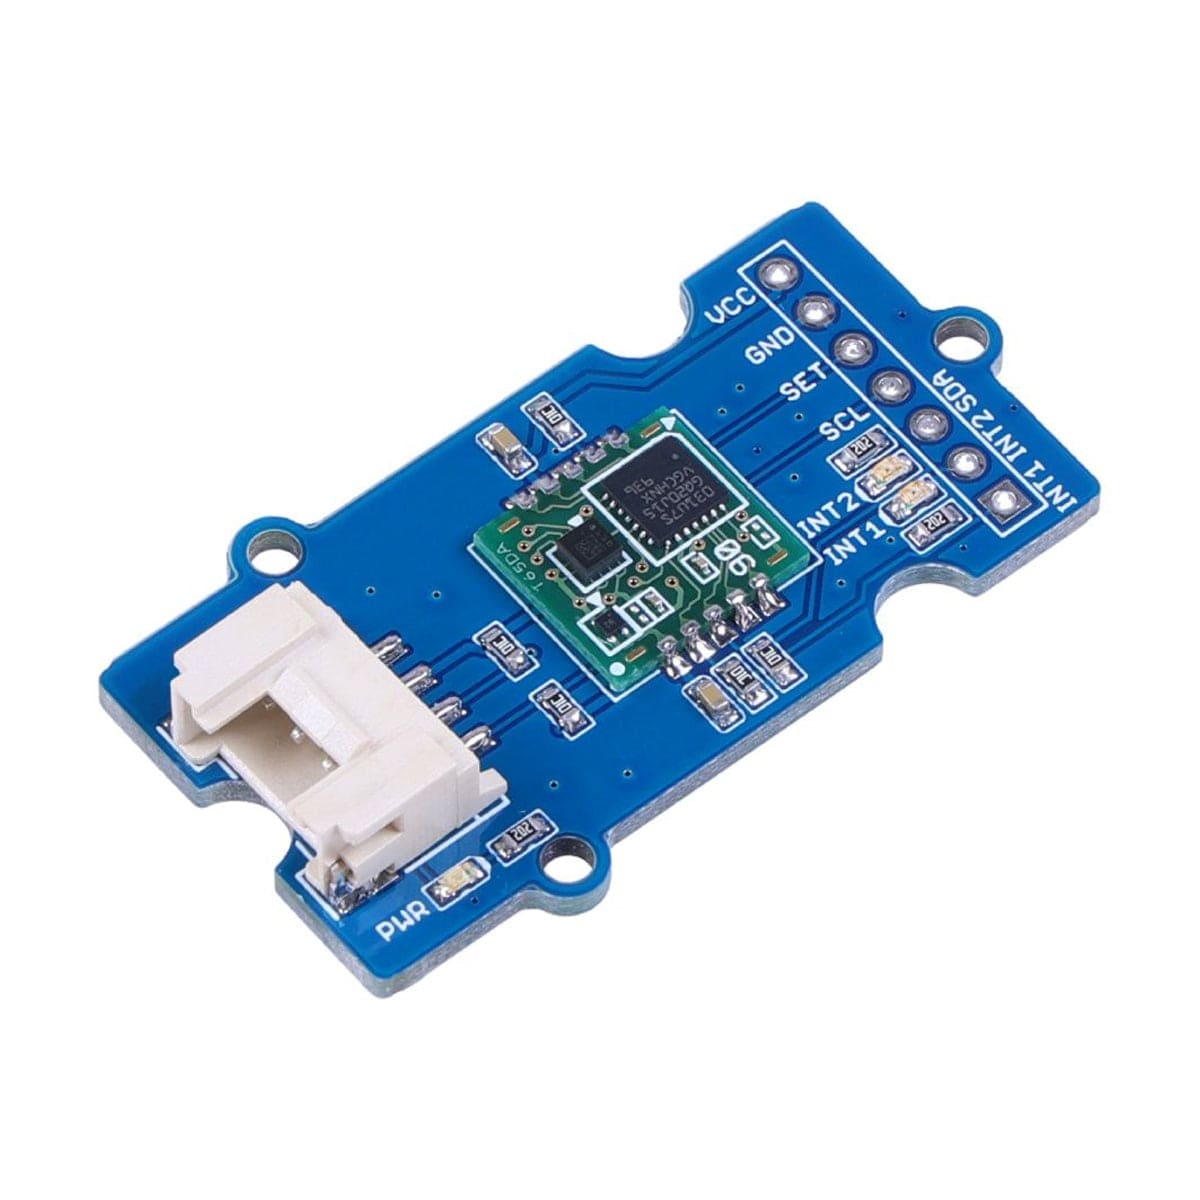
Grove D7S Vibration Sensor
This D7S Vibration Sensor is used for real-time monitoring of seismic activity. It uses a precise accelerometer and earthquake detection algorithms to identify different types of vibrations and assess their severity, which is very useful for earthquake monitoring and safety measures. This sensor is part of the Grove system and its design lets you easily connect it to Arduino boards and other compatible development platforms, expanding the variety of projects you can get started on! Features Real-Time Earthquake Detection: It uses advanced algorithms to detect and classify seismic events in real time. It can differentiate between different magnitudes of earthquakes and provide corresponding alert signals. Simple Connection and Operation : Uses the standard Grove connector (HY2.0 - 4Pin) for easy integration with other Grove modules. No complex wiring or soldering is required, making it accessible to users of all skill levels. Low Power Consumption: The sensor is designed to operate with low power consumption, making it suitable for long-term monitoring applications without draining the power source quickly. High-Precision Accelerometer: Equipped with a three-axis accelerometer, the sensor provides accurate measurements of vibrations and seismic activity. Product Number: Seeed 101021096 Specifications Chip D7S Measurement Range ±6g Communication interface I2C Grove Connector 4-pin HY2.0 Operating Voltage 3.3/5V Resources Product Wiki D7S Datasheet Grove - D7S Vibration Sensor SCH&PCB Pinout Package Contents 1x D7S Vibration Sensor 1x Grove Cable
Brand: Seeed
Category: Hardware > Tools > Measuring Tools & Sensors > Seismometer > Short-Period Seismometers